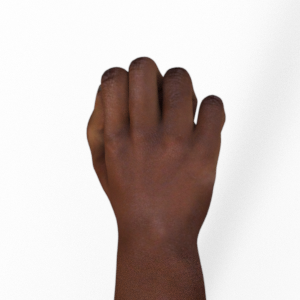
Label: rock